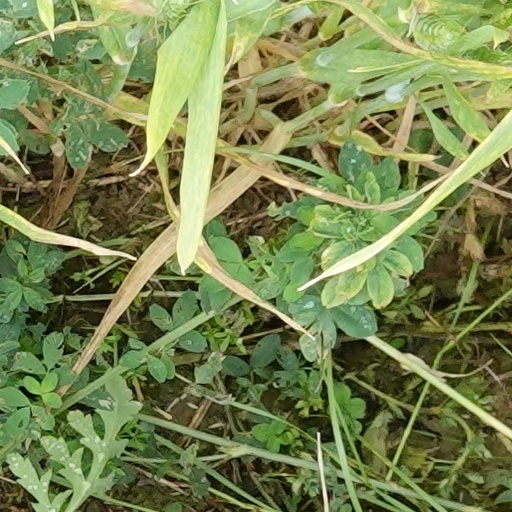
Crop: wheat